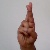
The image shows a hand gesture representing the letter 'R' in Indian Sign Language.